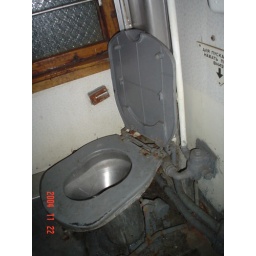
the toilet of the trains in ukraine...and bowl are all stainless...others have wood as the seat....really old